Mohamed Ibn Chambas

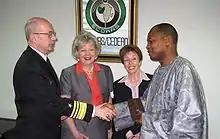
Chambas greets US officials 2007

Regaining his seat in 2000, he was also a member of the Commonwealth Ministerial Action Group, which worked to facilitate a transition to constitutional democratic governance in Nigeria, Sierra Leone and the Gambia.